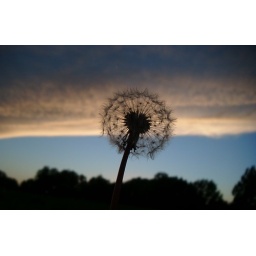
dandelion clock in lavender pink sky